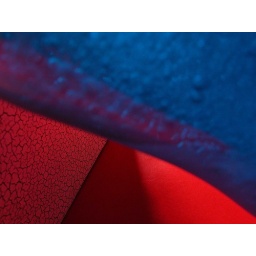
Brought in my blue water bottle...the water was frozen. Of course, it turned into a photo game!